Waterloo, Belgium

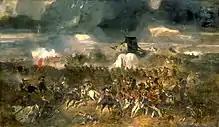
Clément-Auguste Andrieux's 1852 "The Battle of Waterloo"

Up until 1796, Waterloo was divided into two parts, Grand-Waterloo and Petit-Waterloo, depending, respectively, of the parishes of Braine-l'Alleud (Bishopric of Namur) and of Sint-Genesius-Rode (Bishopric of Mechelen). A new system based on municipalities was established under French rule. The municipality of Waterloo was created from Petit-Waterloo detached from Sint-Genesius-Rode and three former hamlets (Grand-Waterloo, Joli-Bois, Mont-Saint-Jean) detached from Braine-l’Alleud.